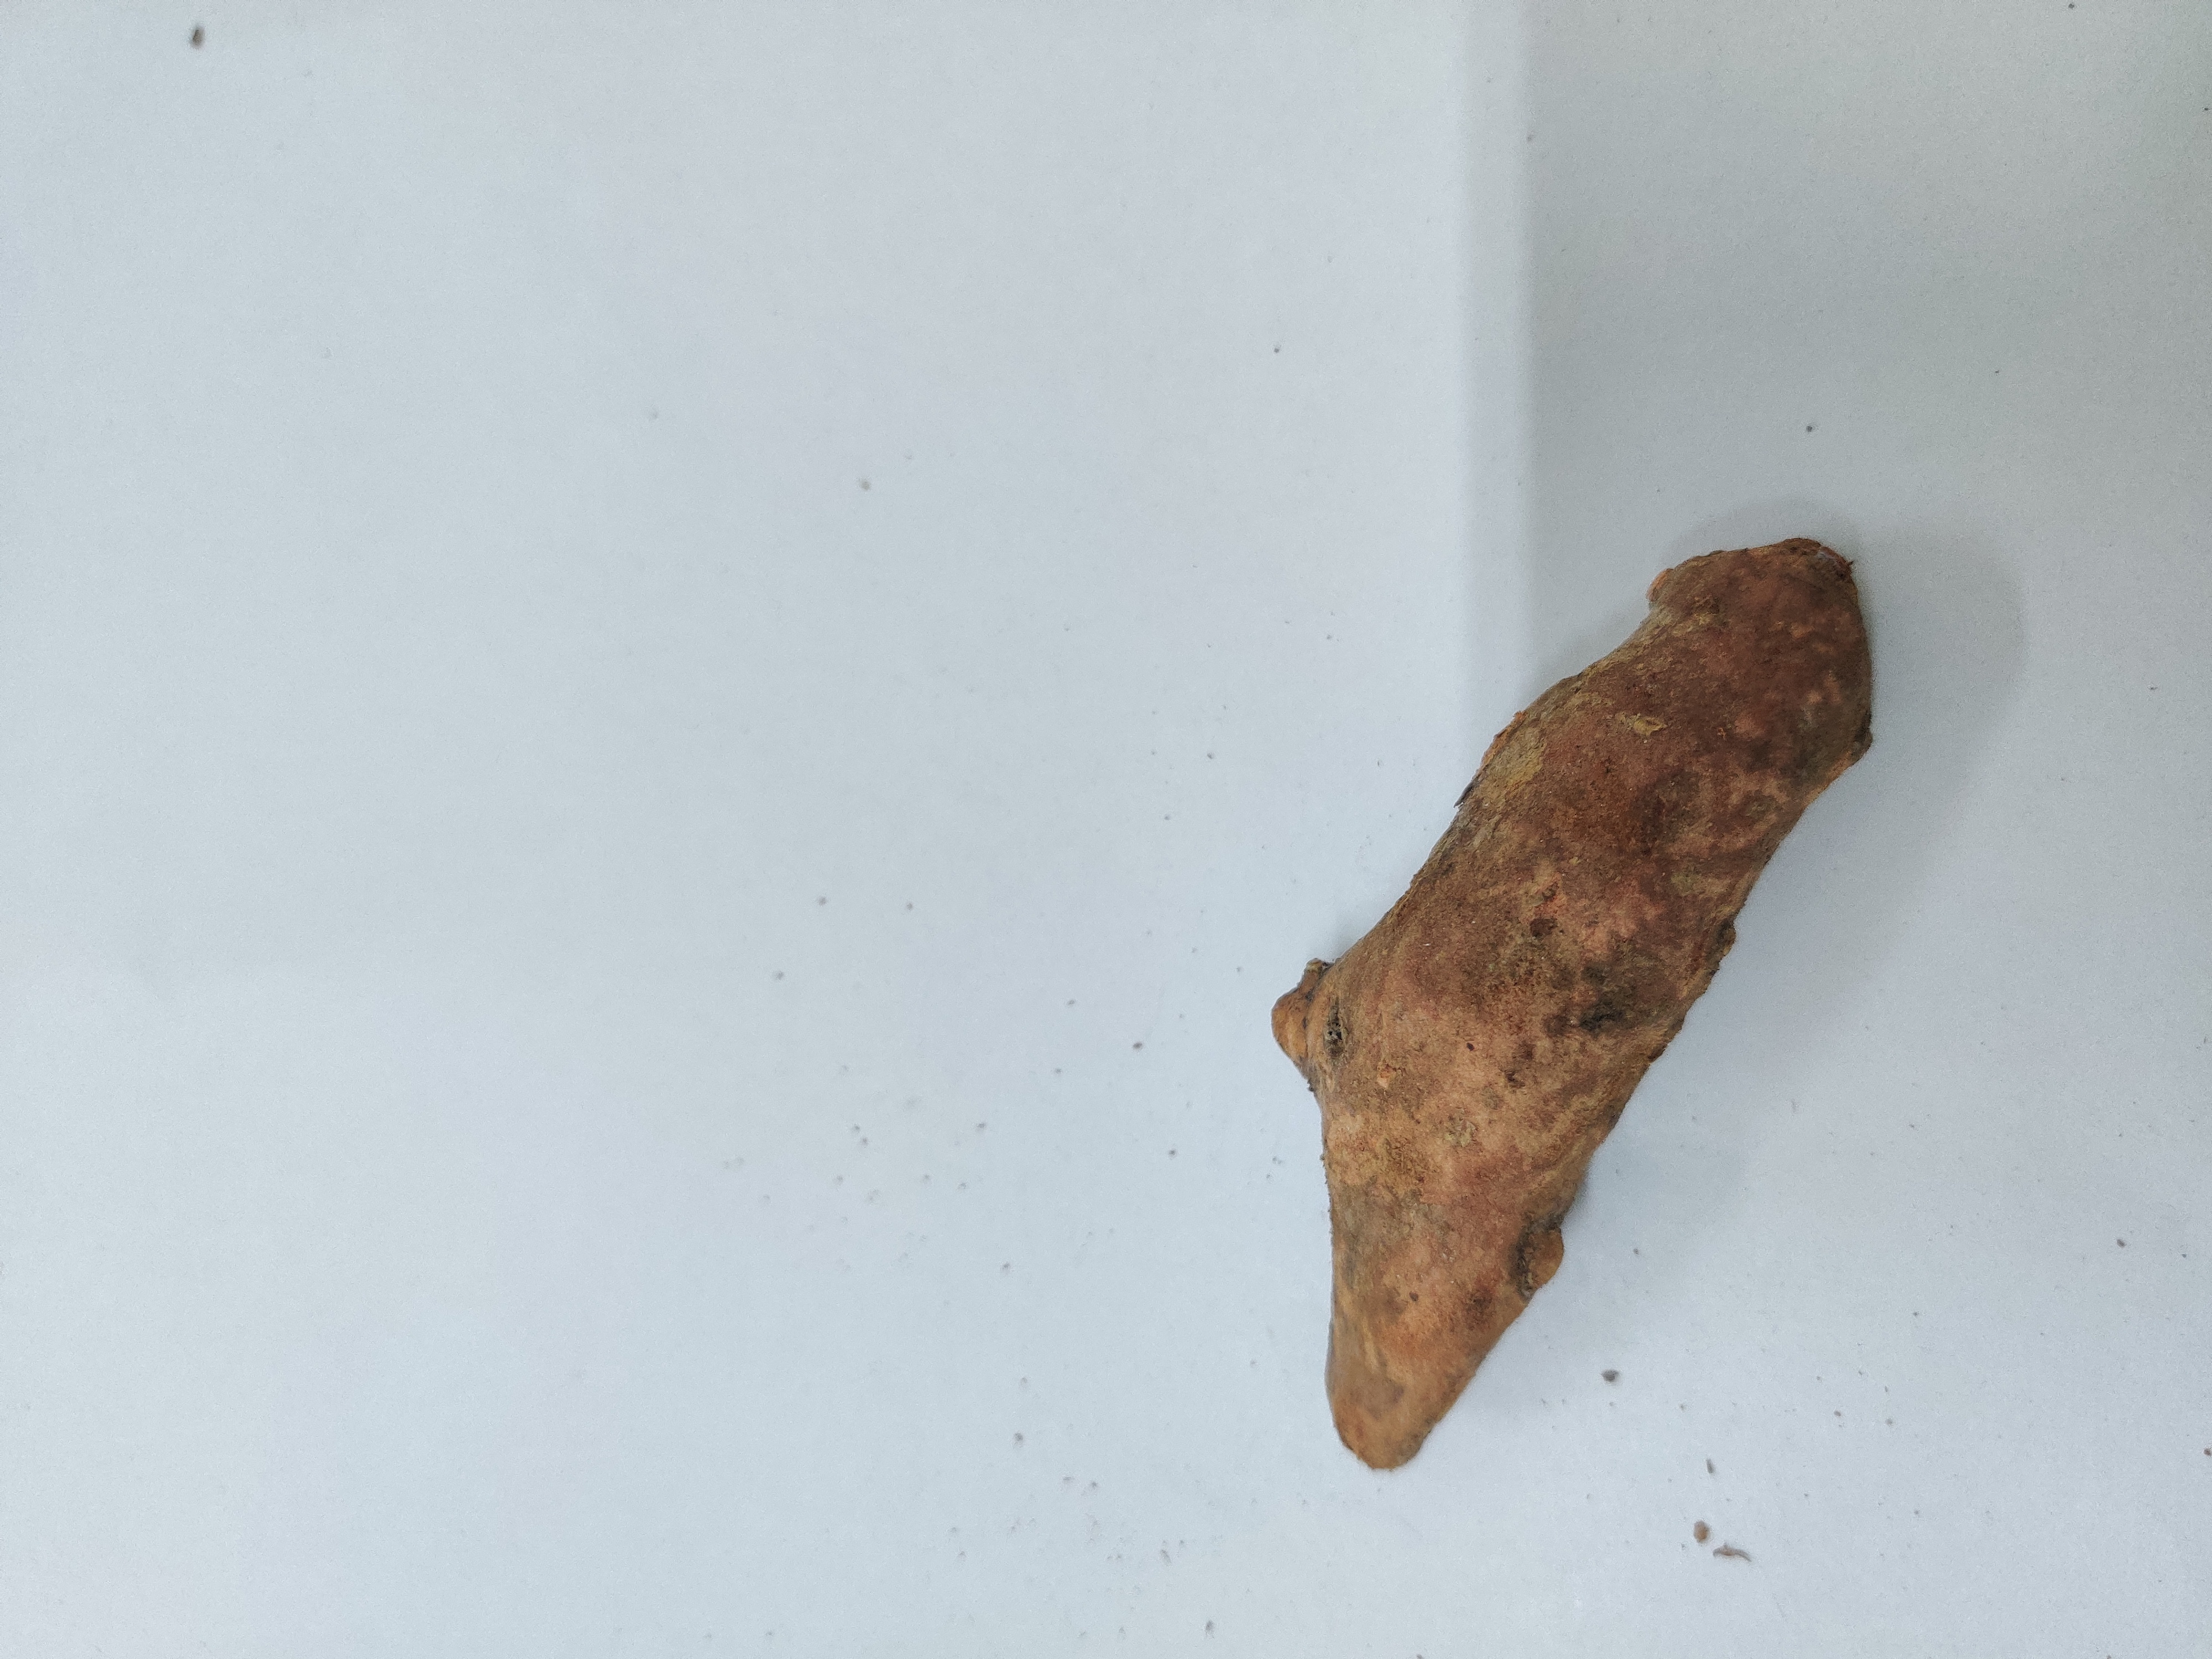
Crop: Turmeric
Condition: Severely Damaged